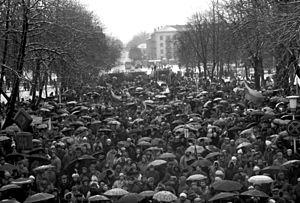
Le 13 janvier est le 13ᵉ jour de l'année du calendrier grégorien. Il reste 352 jours avant la fin de l'année, 353 en cas d'année bissextile.